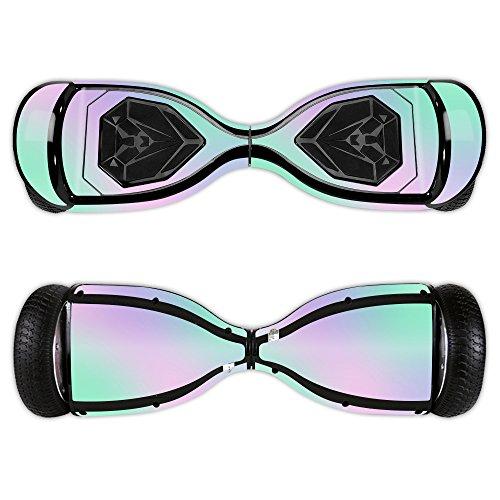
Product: MightySkins Skin Compatible with Swagtron T5 - Cotton Candy | Protective, Durable, and Unique Vinyl Decal wrap Cover | Easy to Apply, Remove, and Change Styles | Made in The USA
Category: Sports & Outdoors | Outdoor Recreation | Skates, Skateboards & Scooters | Scooters & Equipment | Accessories
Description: SET THE TREND: Show off your unique style with MightySkins for your Swagtron T5 Don’t like the Cotton Candy skin We have hundreds of designs to choose from, so your T5 will be as unique as you are.
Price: $16.99
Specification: ProductDimensions:8x0.1x10inches|ItemWeight:0.16ounces|ShippingWeight:1pounds(Viewshippingratesandpolicies)|ASIN:B01NAB4WRB|Itemmodelnumber:SwagtronT5HoverBoard